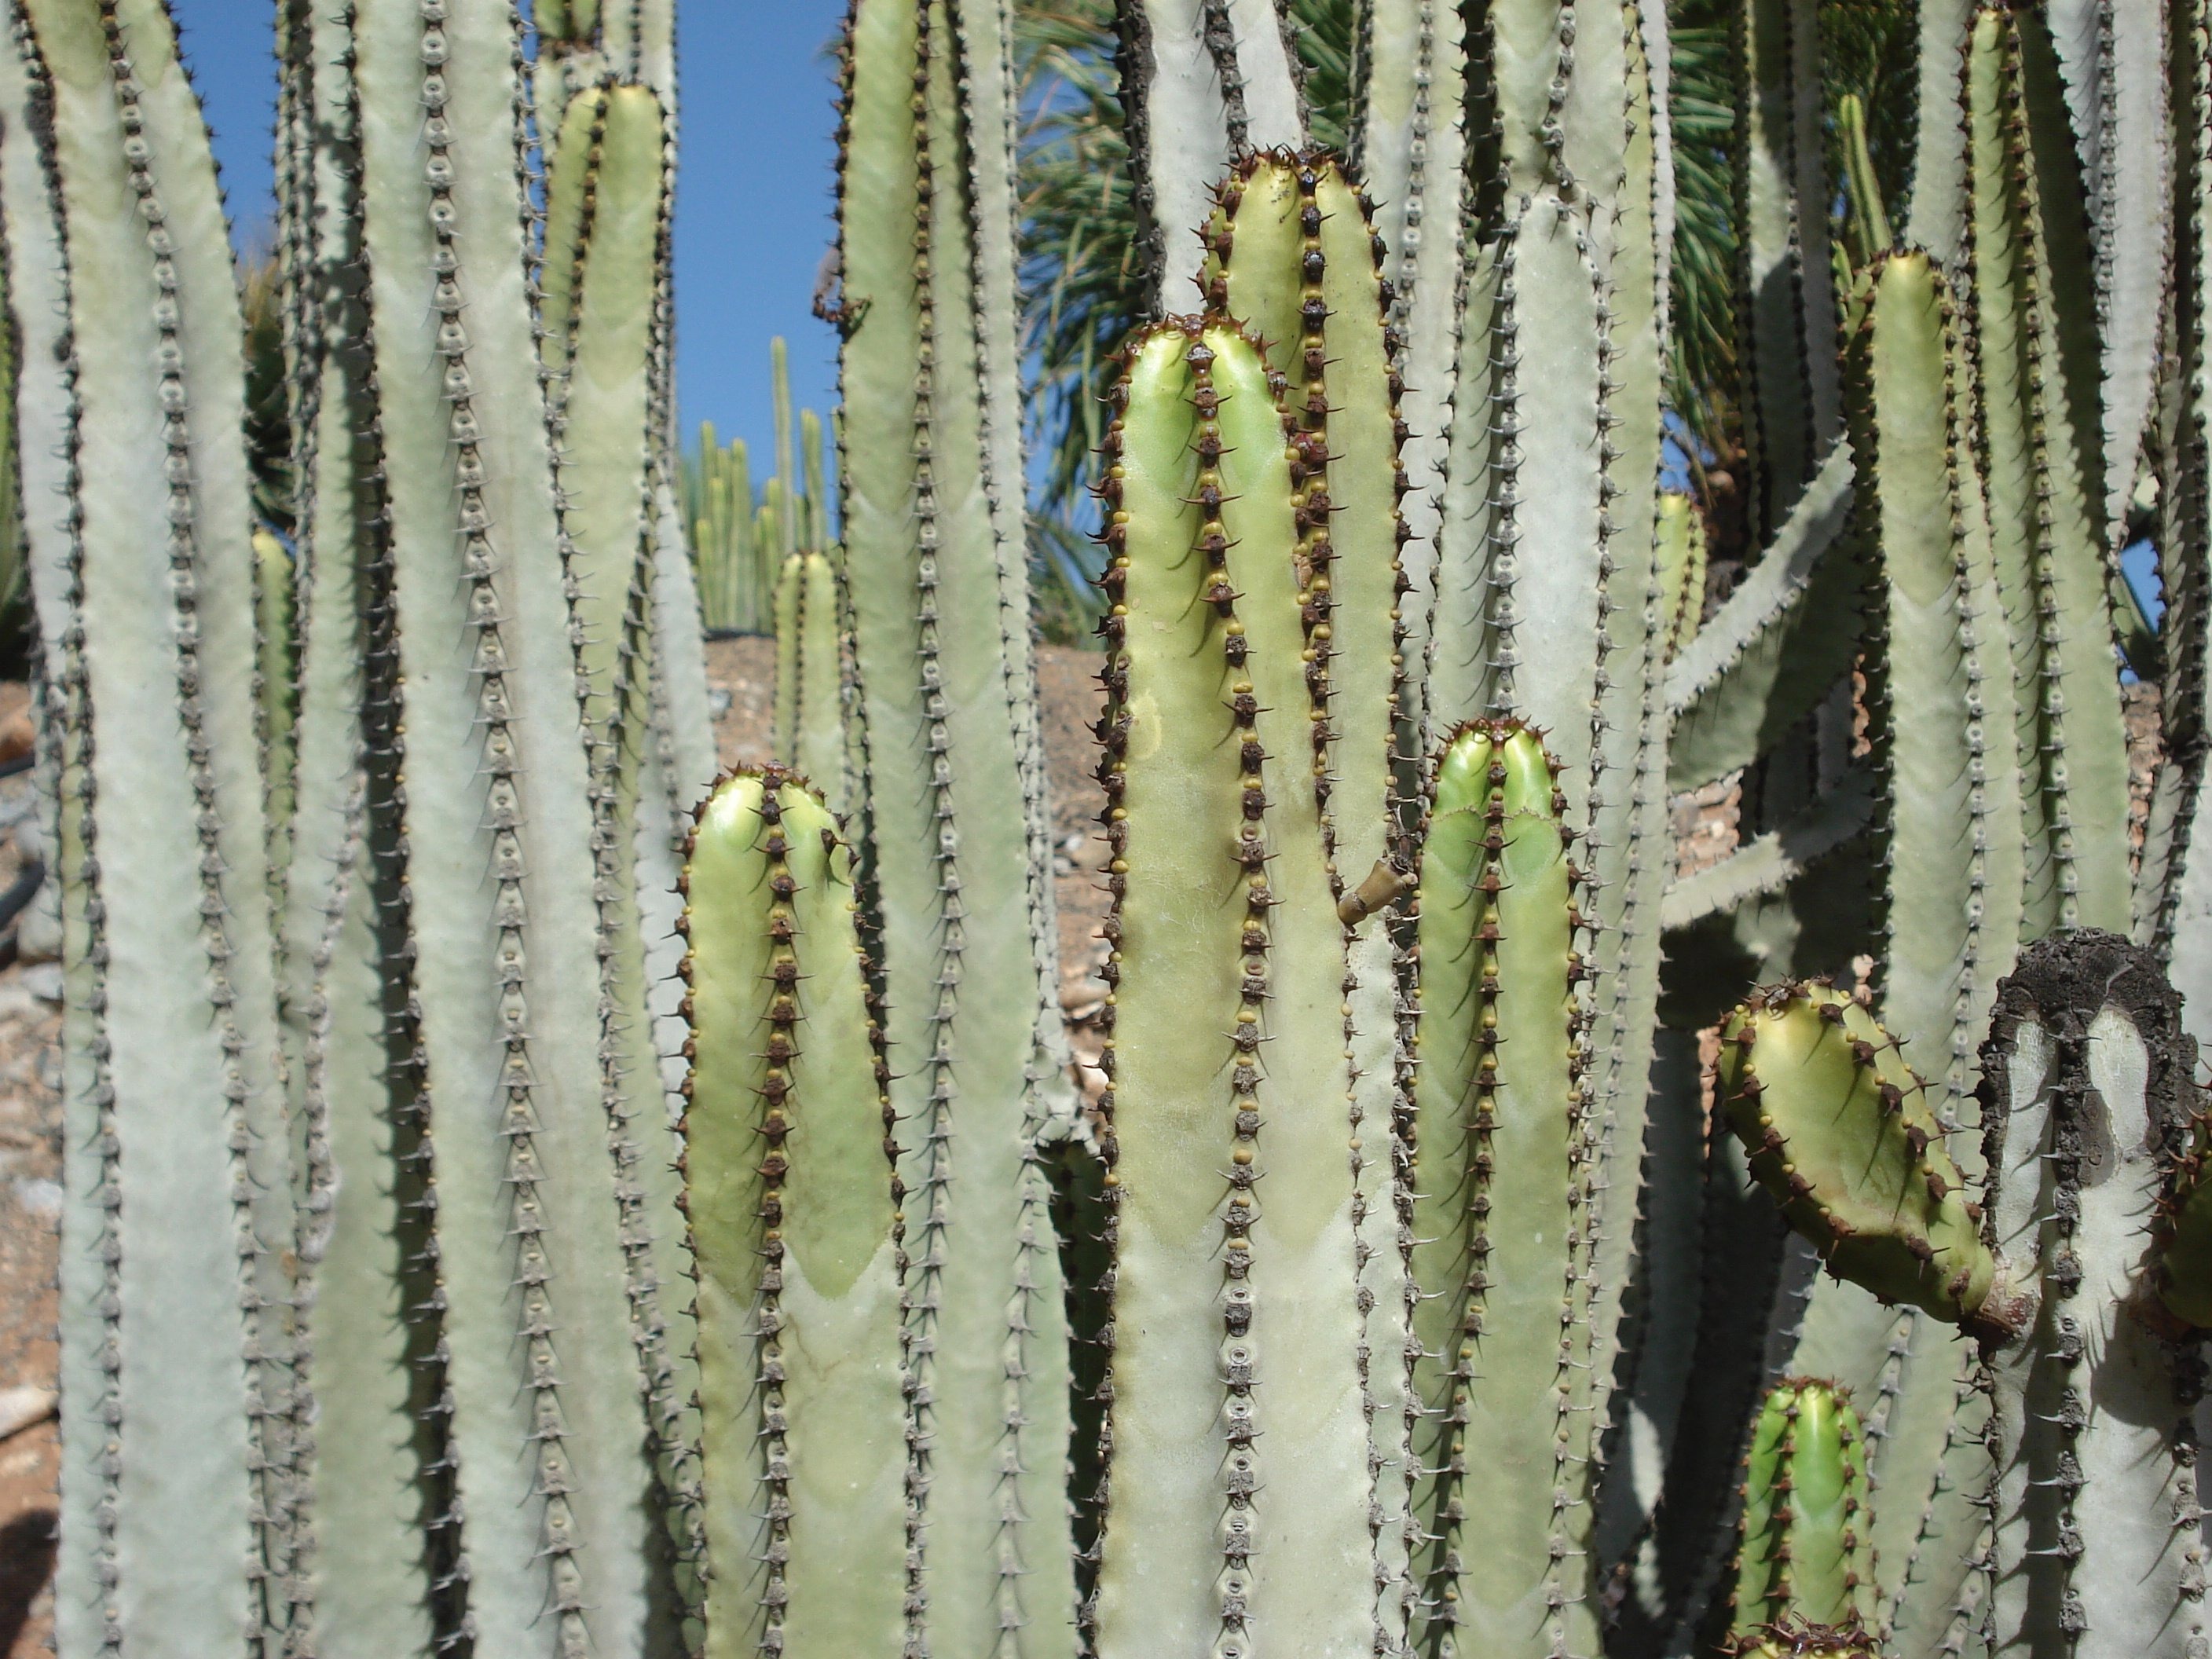
cactus, plant, botany, arizona, caryophyllales, flowering plant, prickly pear, plant stem, land plant, hedgehog cactus, acanthocereus tetragonus, san pedro cactus